List of best-selling albums in Turkey

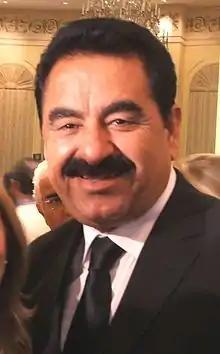
İbrahim Tatlıses is the best-selling artist in Turkey with 33 million copies sold of his records in the country.

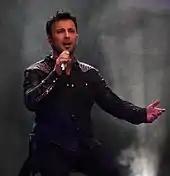
Tarkan has sold more than 14 million copies of his albums in Turkey alone.

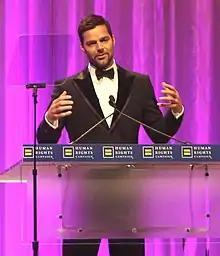
Ricky Martin has the best-selling album by an international soloist in Turkey with "Vuelve" (180,000 copies).

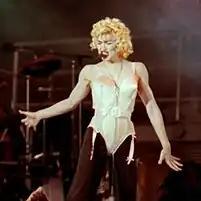
Madonna has at least two albums with sales of 100,000 copies and as well, one album certified by Mü-Yap.

According to Pan-European music trade magazine "Music & Media", "Vuelve" by Ricky Martin became the best-selling album by an international soloist in Turkey, with 180,000 copies sold as of June 1998. Other releases by international artists with major sales include Metallica and their self-titled album with 300,000 units, while Madonna has at least two albums with over 100,000 copies sold in Turkey (including "Like a Prayer"). She also set a record for a foreign album when "MDNA" moved 30,000 units in just 4 days for which outsold domestic artists at that time.